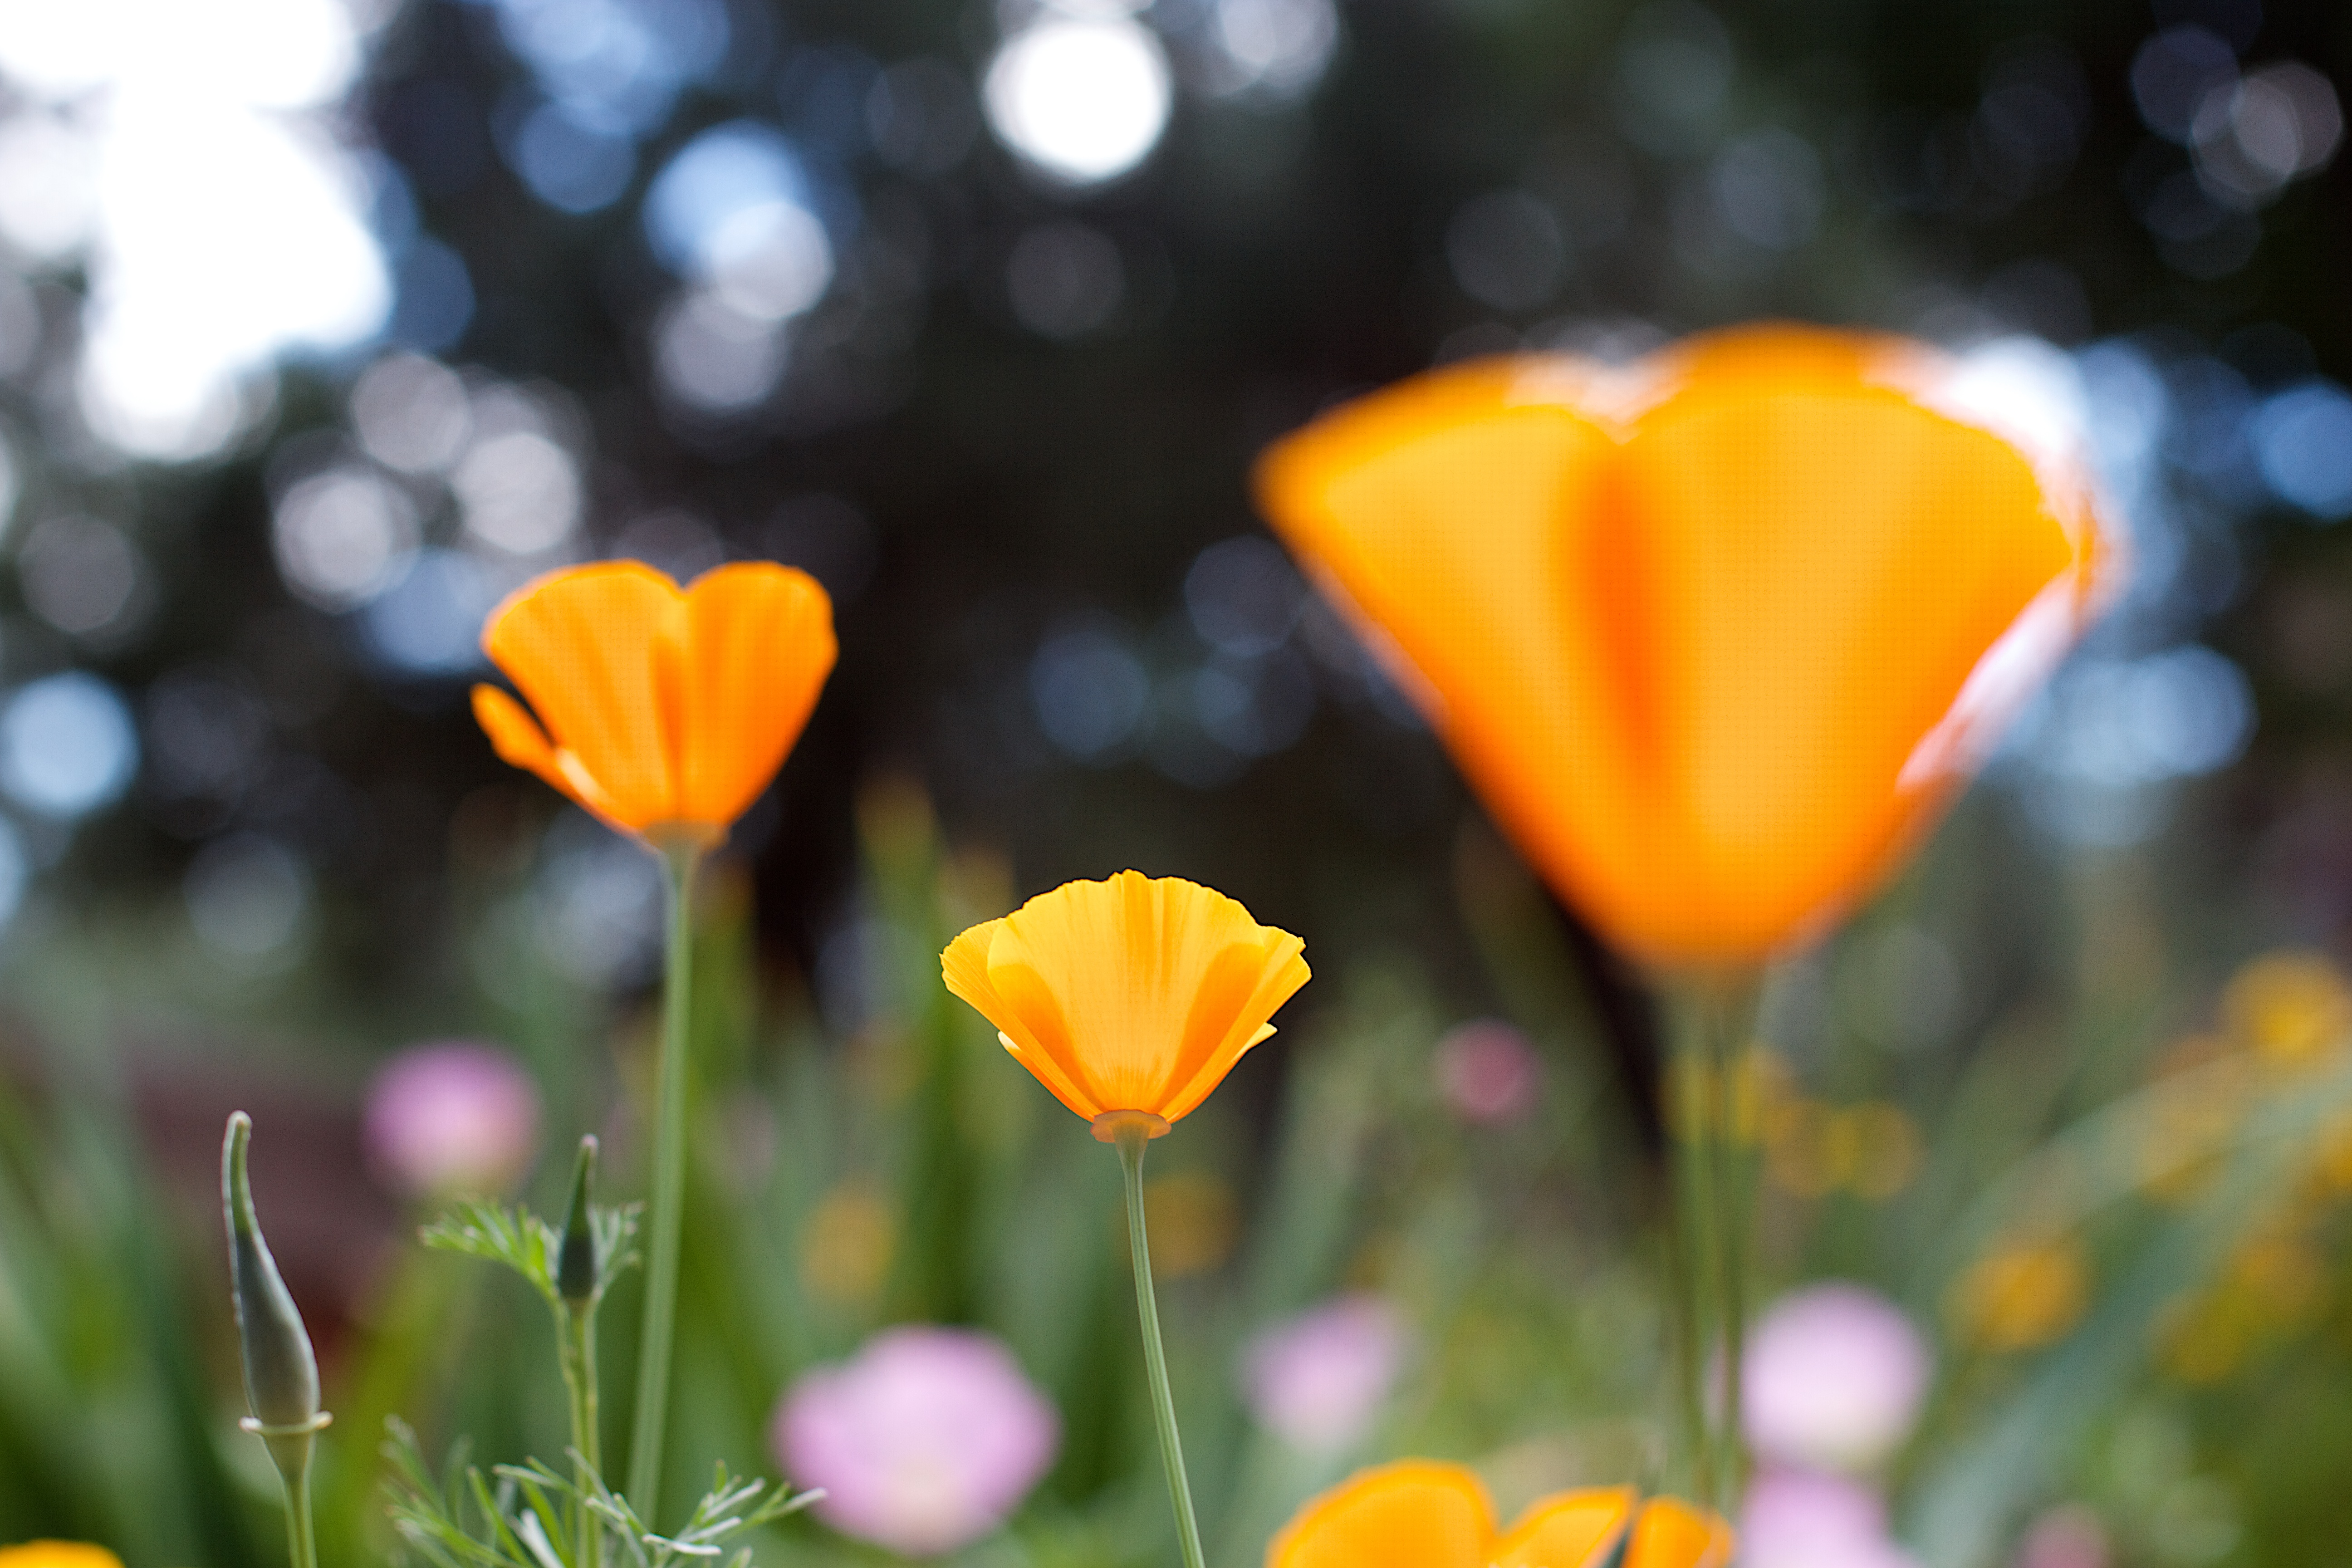
nature, plant, flower, petal, yellow, flora, wildflower, macro photography, flowering plant, land plant